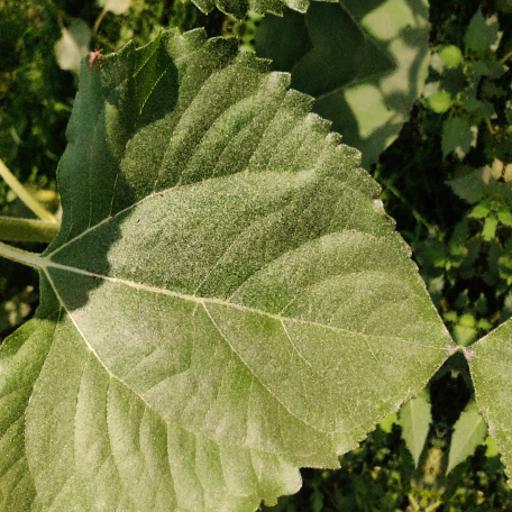
Label: Fresh_leaf